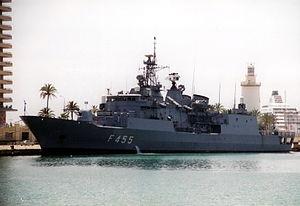
La Classe Hydra est une série de quatre frégates commandée par la Marine grecque. C'est la variante type MEKO 200HN développée par le chantier naval de Hambourg Blohm & Voss Hambourg de la firme allemande ThyssenKrupp Marine Systems conceptrice des navires de guerre de la famille MEKO.